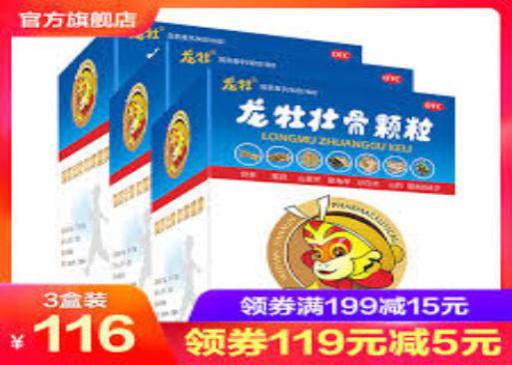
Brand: longmu-2
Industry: Medical